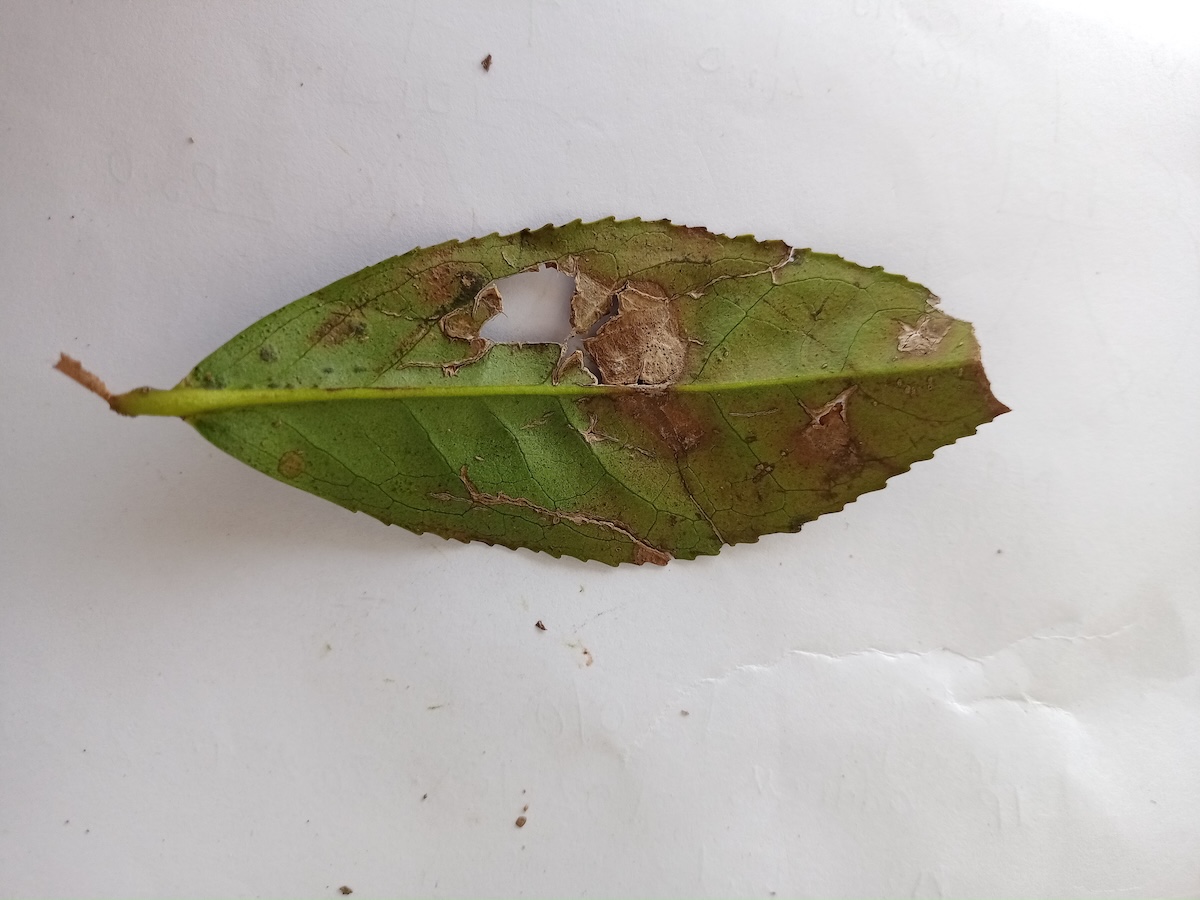
Label: Brown Blight